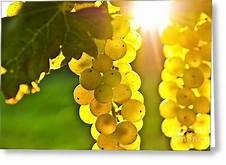
Label: grape